Henry Cord Meyer

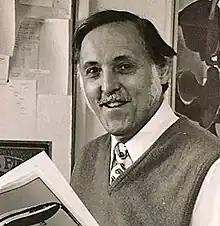
Historian Henry Cord Meyer, 1974. Photo source: San Diego Air & Space Museum Archives

Henry Cord Meyer (1912 – 2001) was an American historian specializing in modern European and Central European history. He was an expert on the politics and economics of airships in the post-World War I period (1920-1938).